Ivujivik

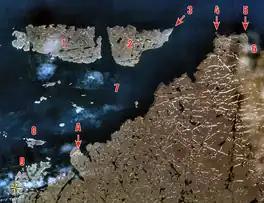
Satellite image of Digges Sound with Ivujivik marked "A" (click image for full legend)

Ivujivik is located in the Nunavik region of the province, some north of Montreal. It is only south-west from Cape Wolstenholme, the northernmost tip of the Ungava Peninsula, which is in turn the northernmost part of the Labrador Peninsula. It is near Digges Sound, where Hudson Strait meets Hudson Bay. The municipal boundaries include an area of .